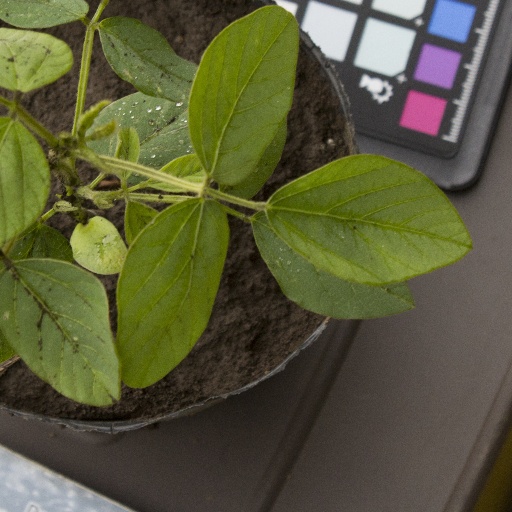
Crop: soybean